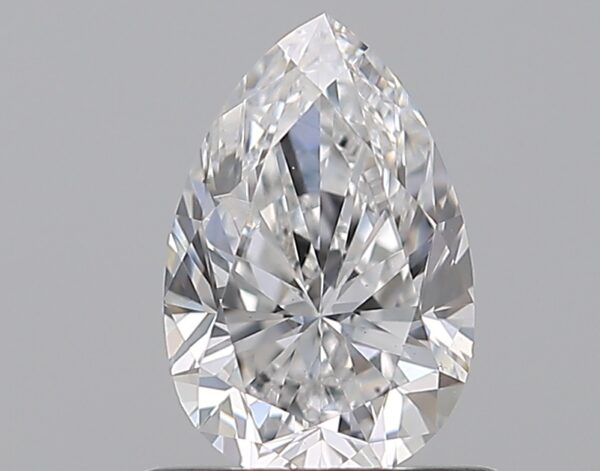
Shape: pear
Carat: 0.7
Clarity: SI1
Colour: D
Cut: VG
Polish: EX
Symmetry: VG
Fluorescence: F
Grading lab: GIA
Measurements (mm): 7.24 x 4.79 x 3.12